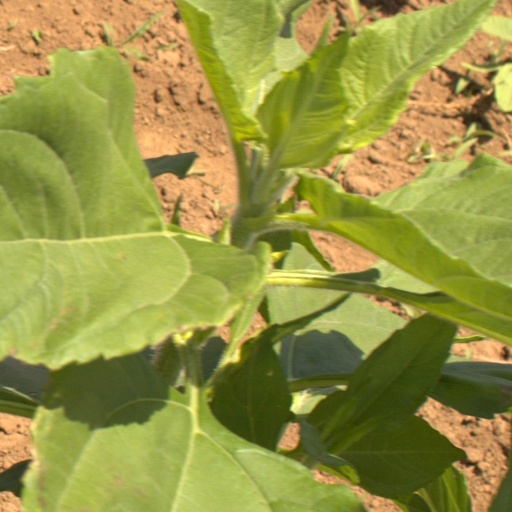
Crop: Jerusalem artichoke